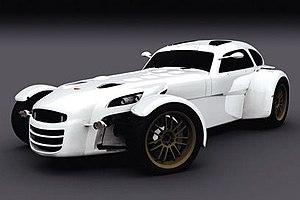
La D8 GT est une voiture de sport du constructeur automobile néerlandais Donkervoort fondé par Joop Donkervoort.